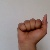
The image shows a hand gesture representing the letter 'A' in Indian Sign Language.